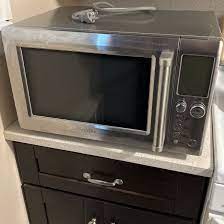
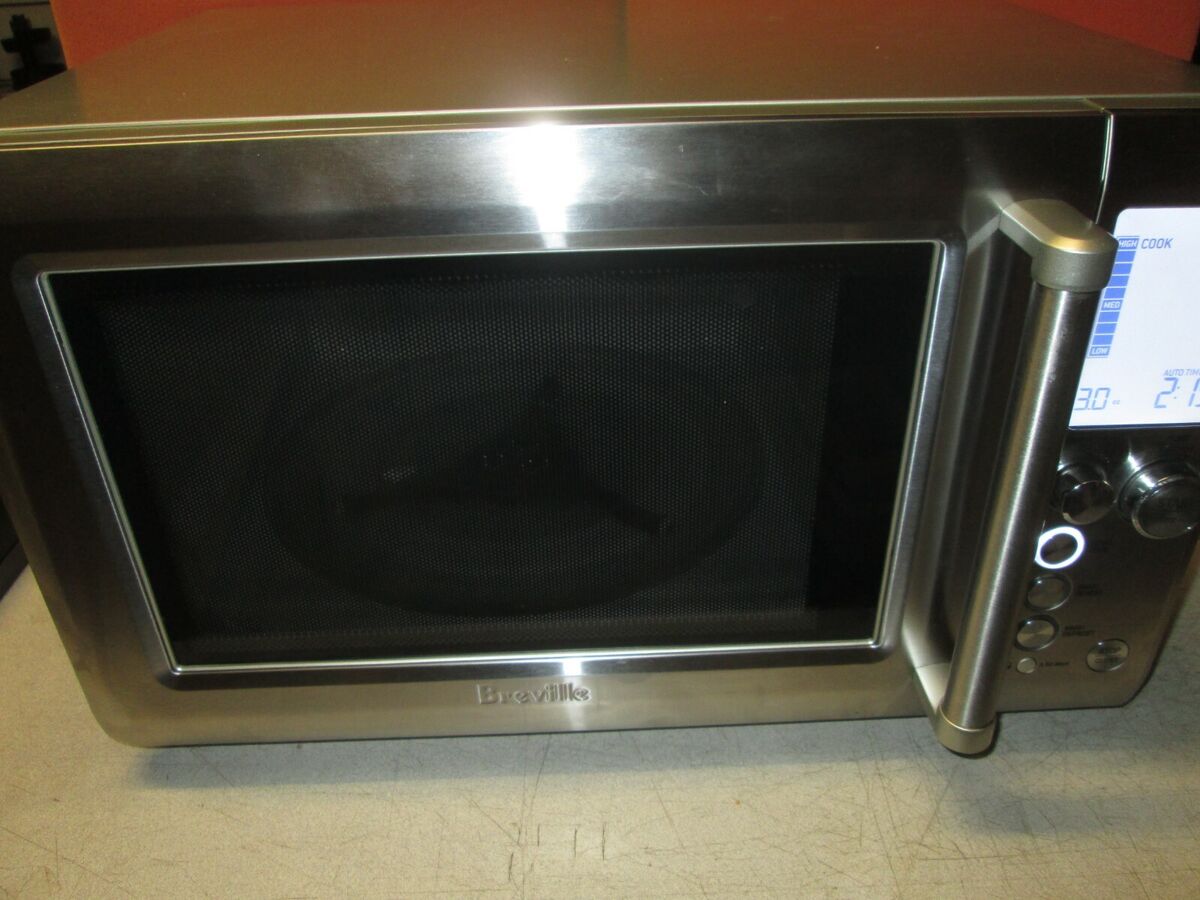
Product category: misc
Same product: yes